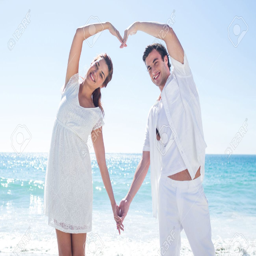
happy couple forming heart shape with their hands at industry